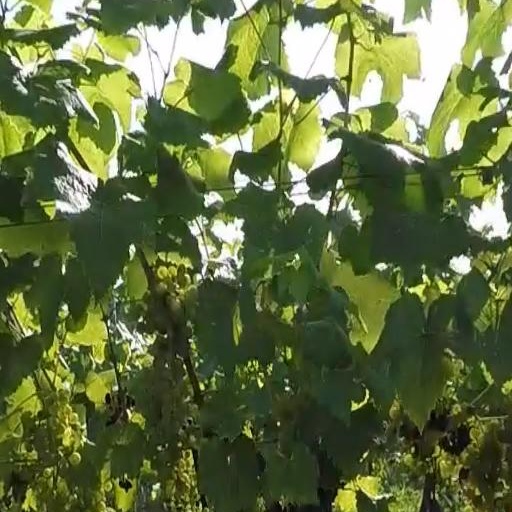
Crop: grape